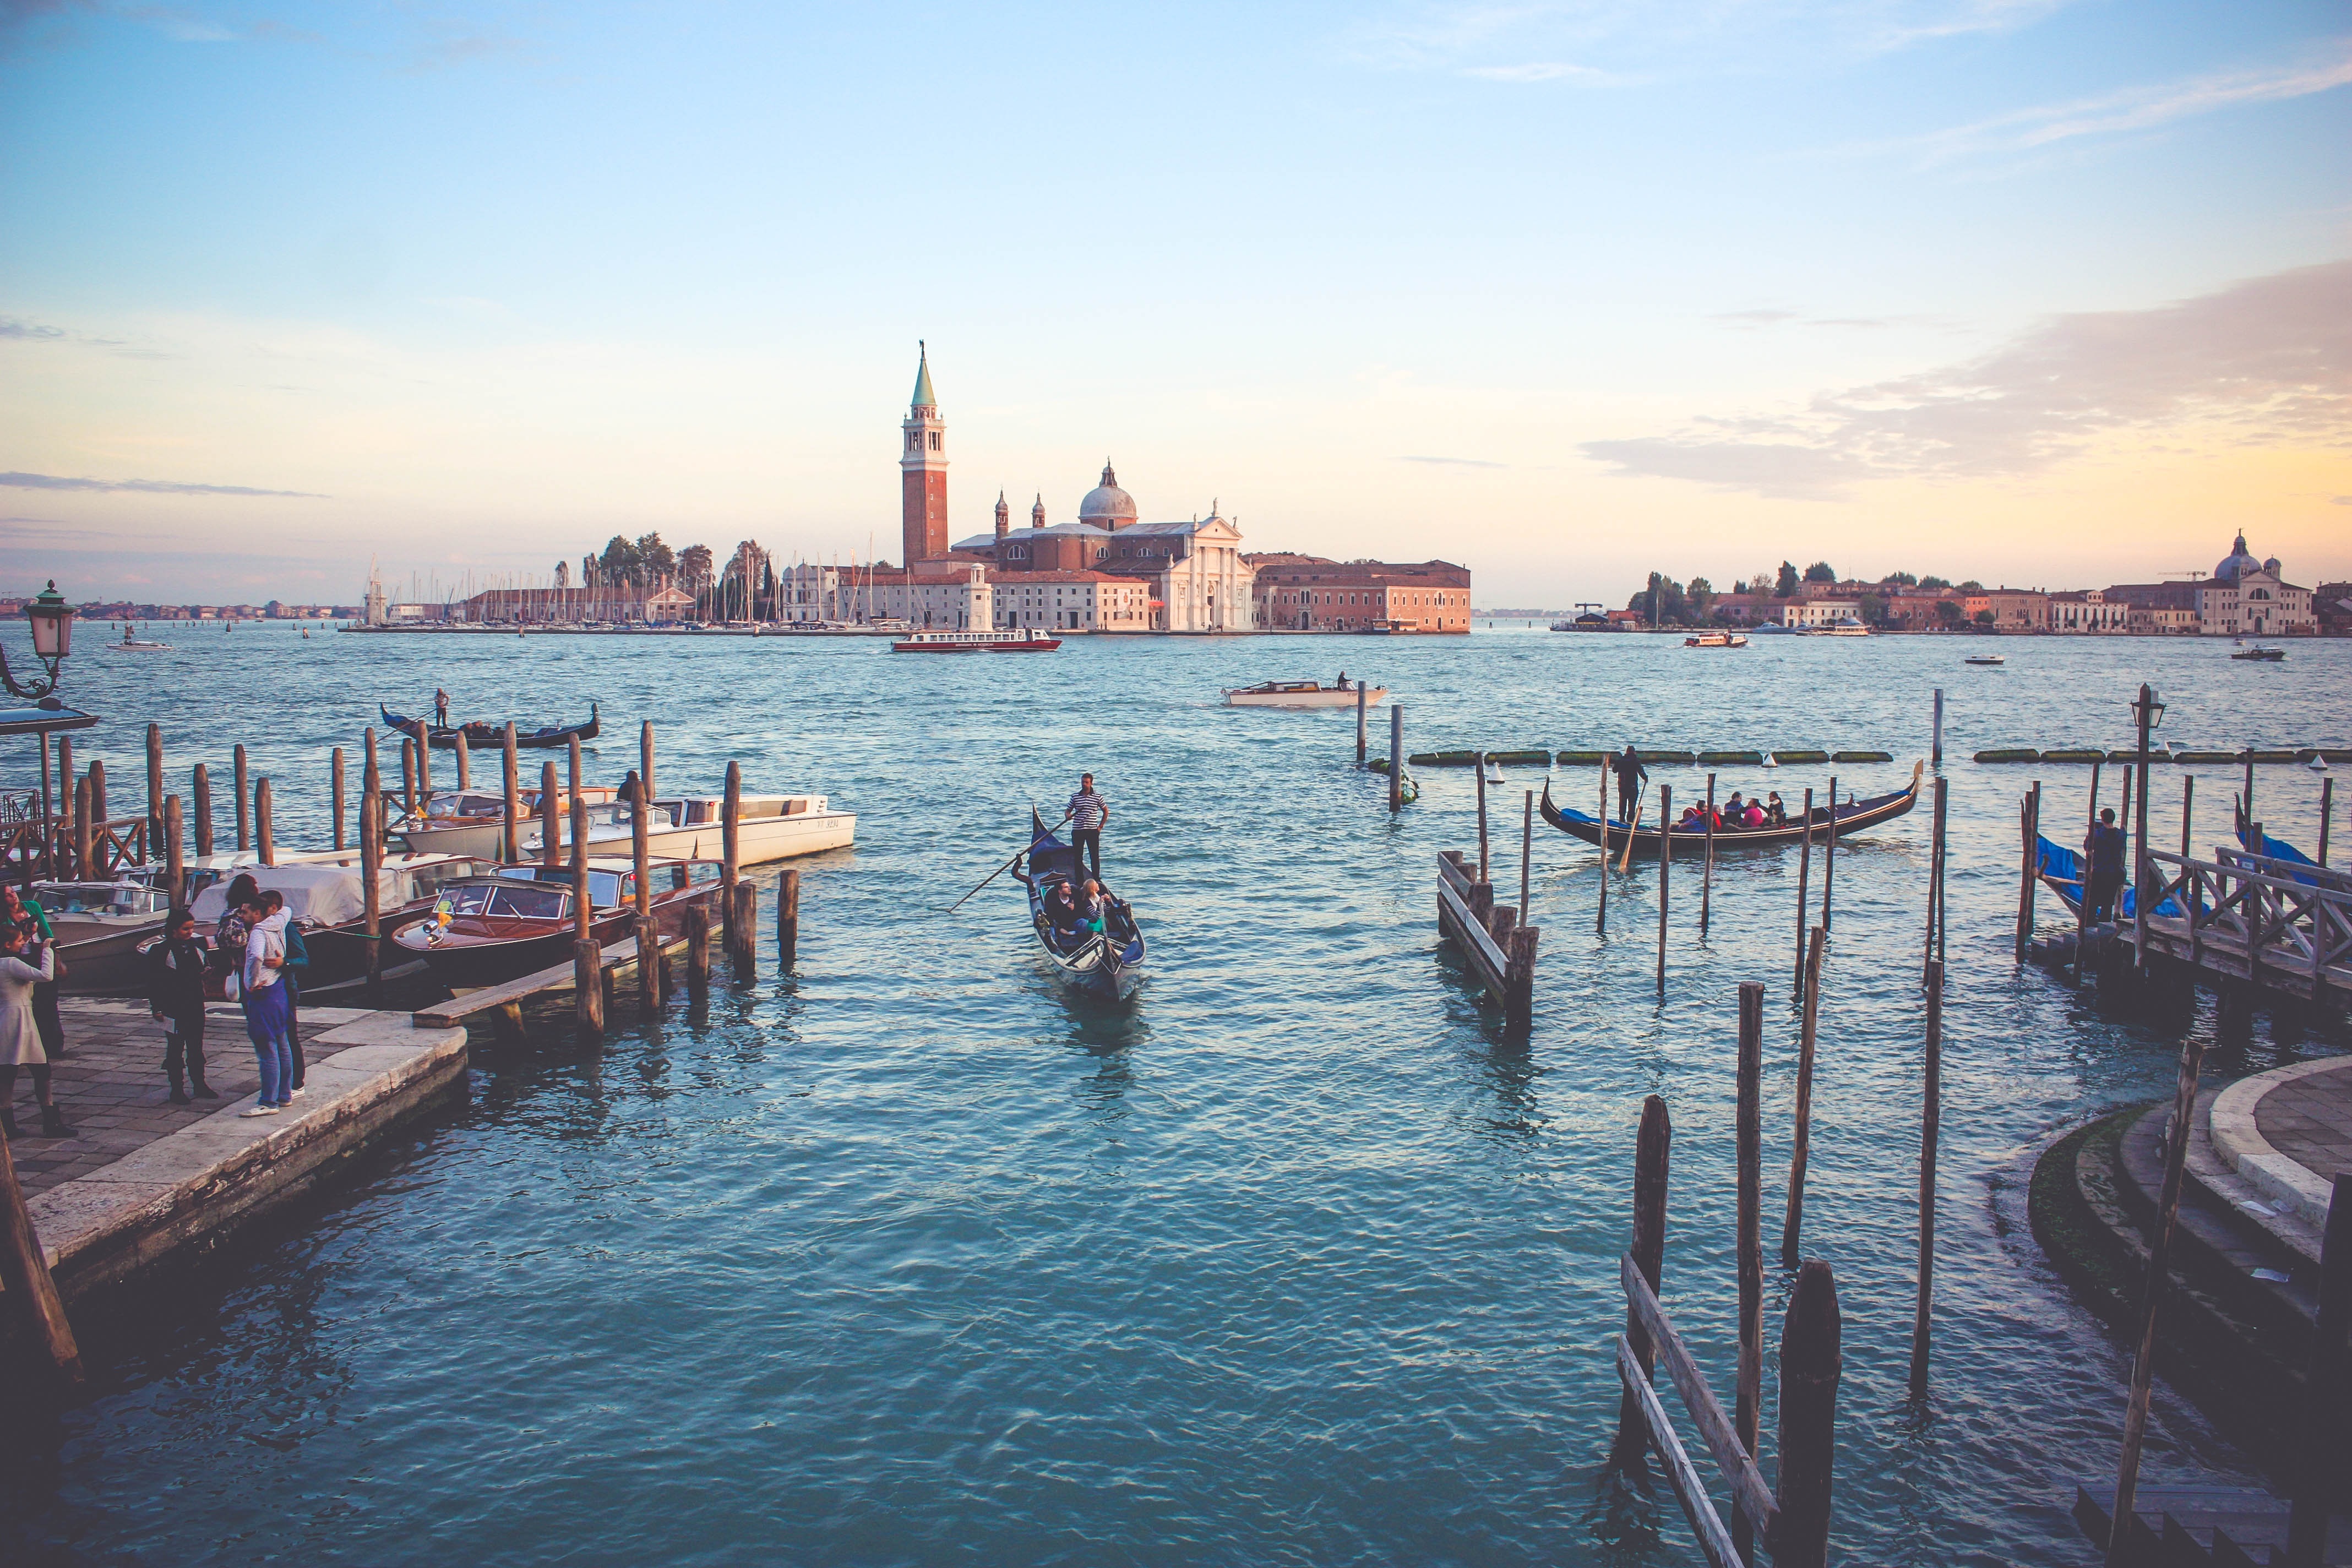
sea, water, ocean, dock, sunset, boat, morning, city, pier, canal, cityscape, vacation, dusk, evening, reflection, vehicle, bay, harbor, marina, port, tourism, seashore, waterway, outdoors, boats